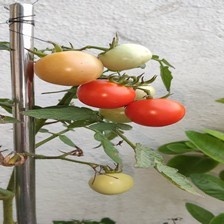
Label: tomato